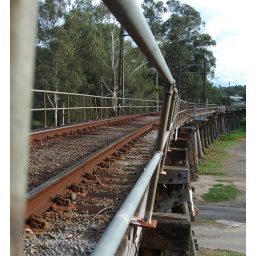
Looking along the wooden trestle bridge in Eltham Melbourne